John Thurston (politician)

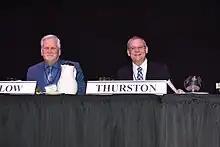
At state municipal league meeting, March 2023

John Manuel Thurston (born December 27, 1972) is an American politician who is the current State Treasurer of Arkansas; he was elected in a special election in 2024. He previously was the Secretary of State of Arkansas and Arkansas Commissioner of State Lands. A Republican, he was first elected to that position in November 2010, took office in January 2011, and was reelected in November 2014 to a second term.